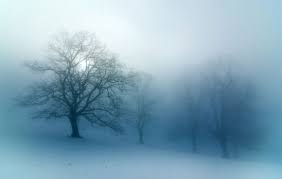
Weather: foggy or hazy